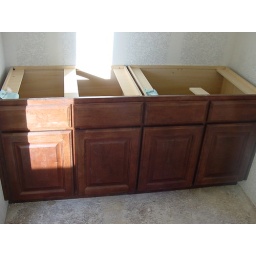
Here you can see the bathroom cabinets are in for the boys room...